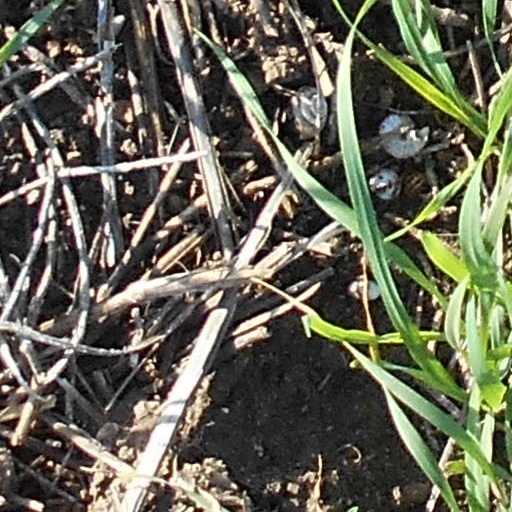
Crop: wheat